Answer in natural language. Is wooden stool in front of black rectangular side table? Choose between the following options: yes or no
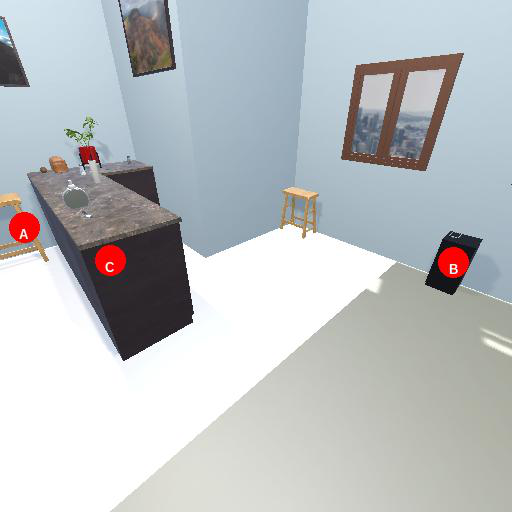
<answer>no</answer>